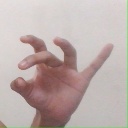
अक्षर: ओ